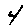
Label: 4